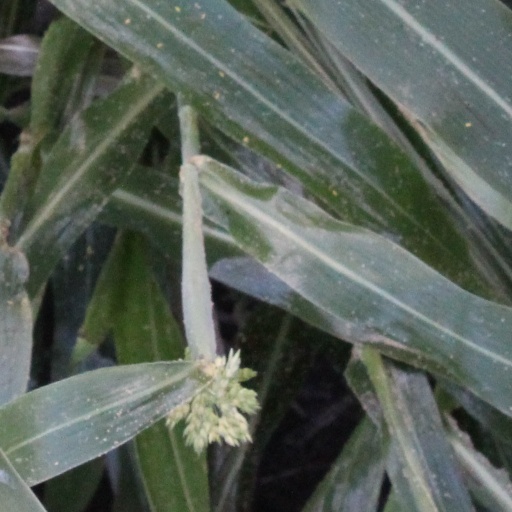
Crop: sorghum